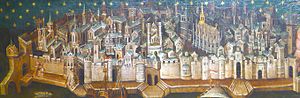
Tysklands økonomiske historie / Middelalderen / Byer og stæder
Køln omkring 1411
Tysklands økonomiske historie udviser store omskiftelser gennem tiden. Økonomi handler grundlæggende om hvordan et land bruger sine ressourcer på at skabe velstand. Før år 1800 var Tyskland i overvejende grad et landbrugsland, men nogle handelscentre. I det 19. århundrede begyndte der en periode med høj økonomisk vækst og modernisering, anført af den tunge industri. I 1900 havde landet den største økonomi i Europa, en faktor som spillede en stor rolle ved dens deltagelse i 1. Verdenskrig og 2. Verdenskrig. Efter ødelæggelserne under 2. Verdenskrig blev Vesttyskland et økonomisk mirakel i 1950'erne og 1960'erne med hjælp fra Marshallplanen. I dag har Tyskland den største økonomi i EU med et BNP på godt 3.000 mia. €.